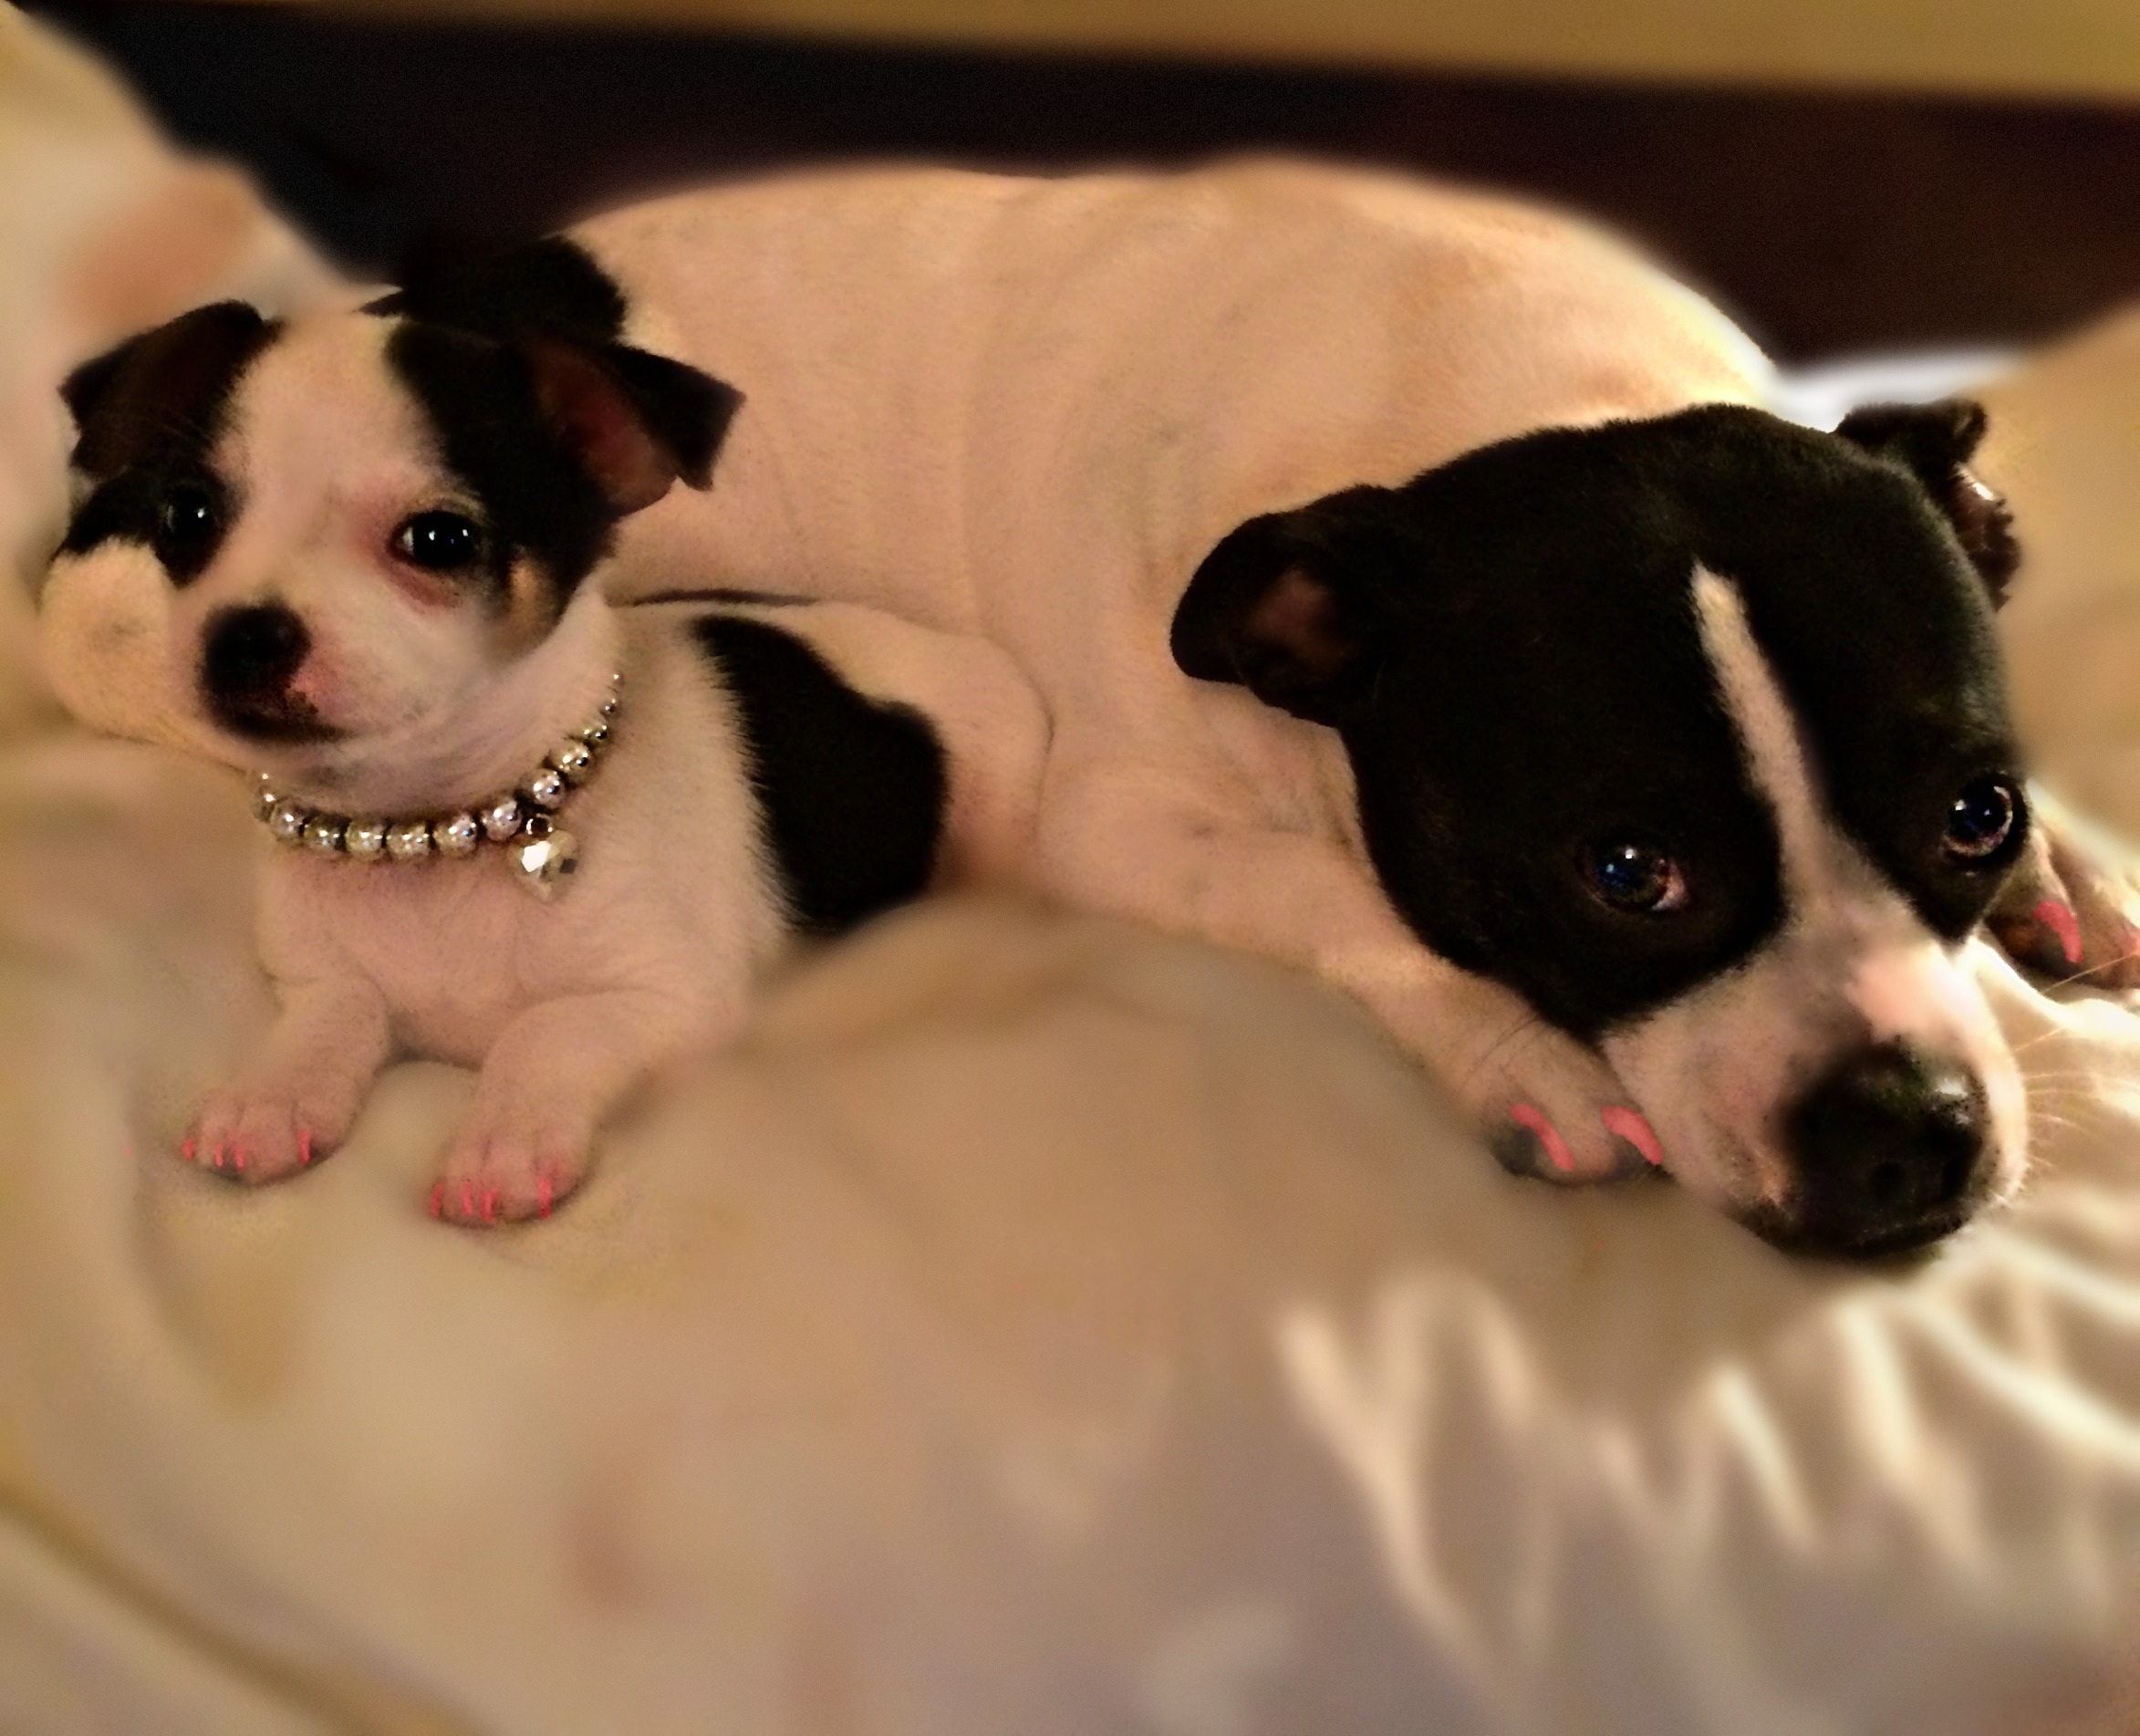
nature, puppy, dog, mammal, pets, dogs, friends, vertebrate, domestic, terrier, boston terrier, dog like mammal, rescues